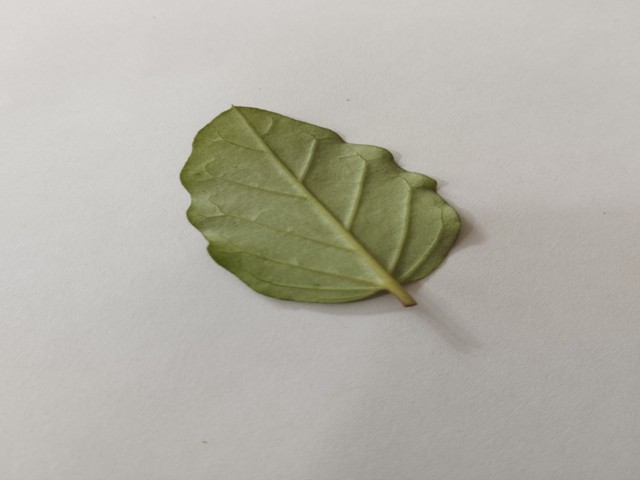
Plant: punarnava